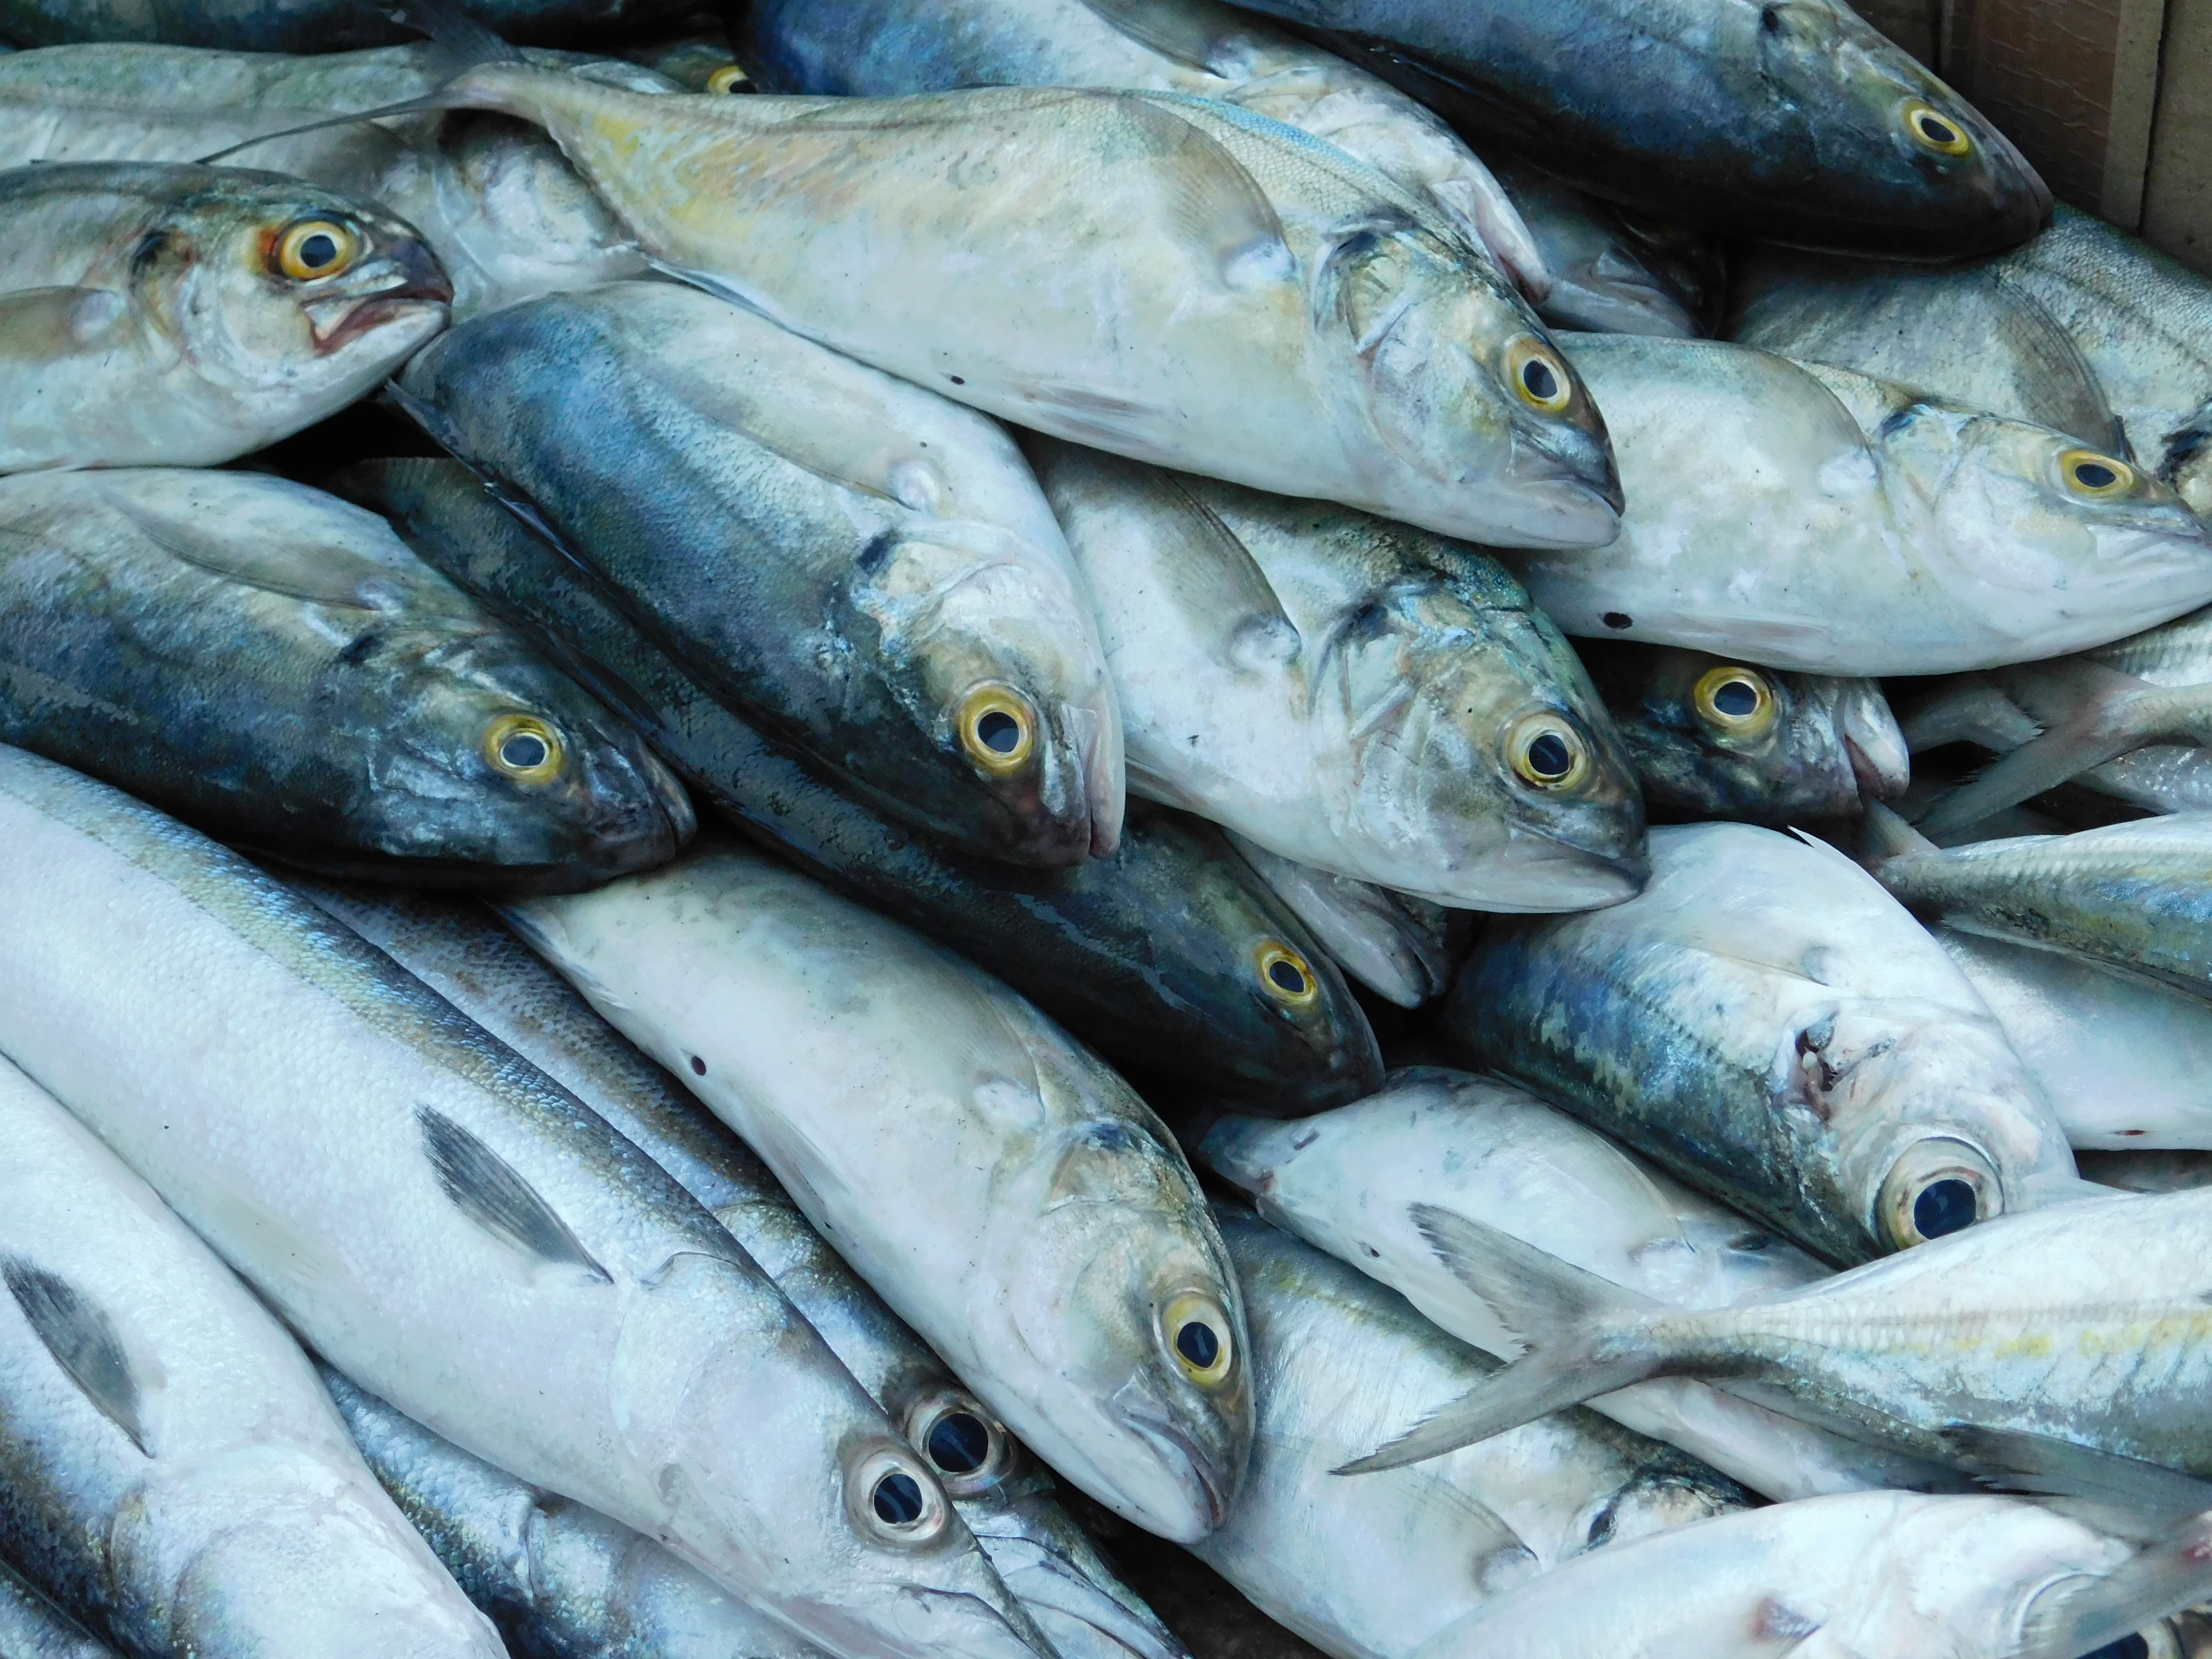
fish, sardine, fish products, herring, oily fish, forage fish, herring family, milkfish, seafood, mackerel, ray finned fish, bony fish, salmon, anchovy, Atlantic spanish mackerel, mullet